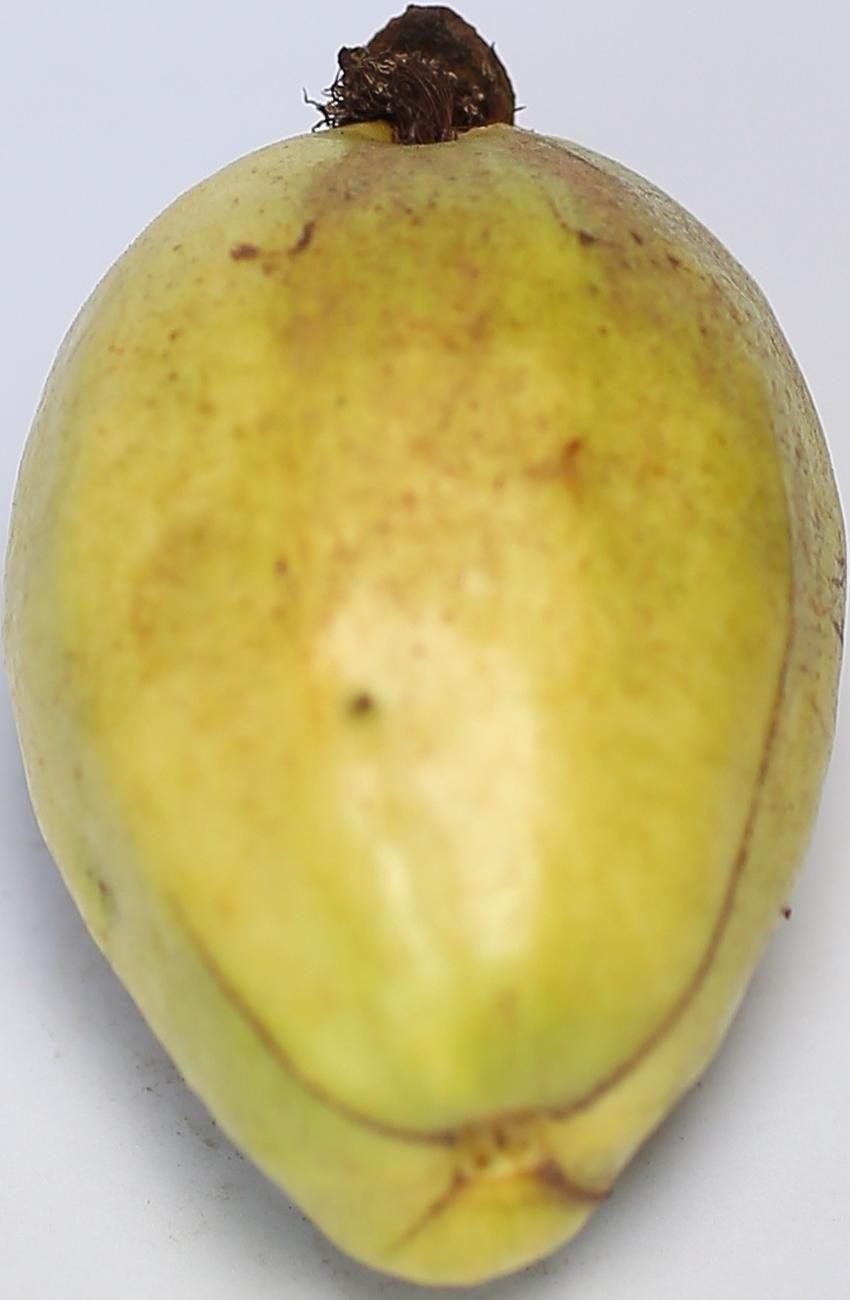
Maturity: mature-green
Variety: thadhrami